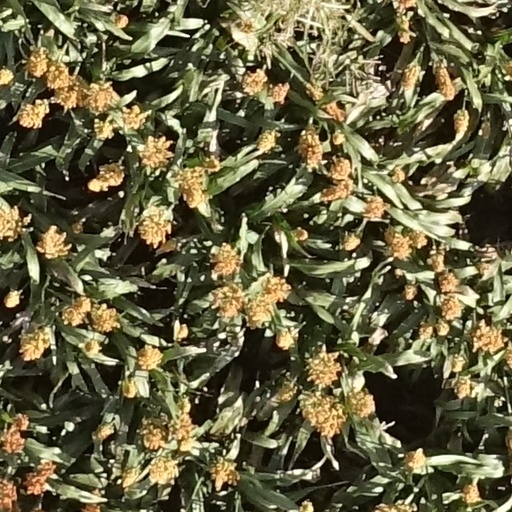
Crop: sorghum